Lungotevere di Pietra Papa

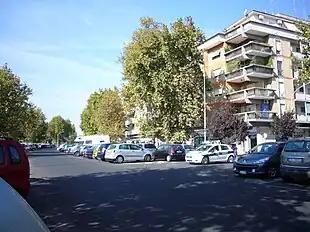
Lungotevere di Pietra Papa towards ponte Marconi

Lungotevere di Pietra Papa is the stretch of the lungotevere that connects "Lungotevere Vittorio Gassman" to "Piazza Augusto Righi", in Rome's Portuense district.